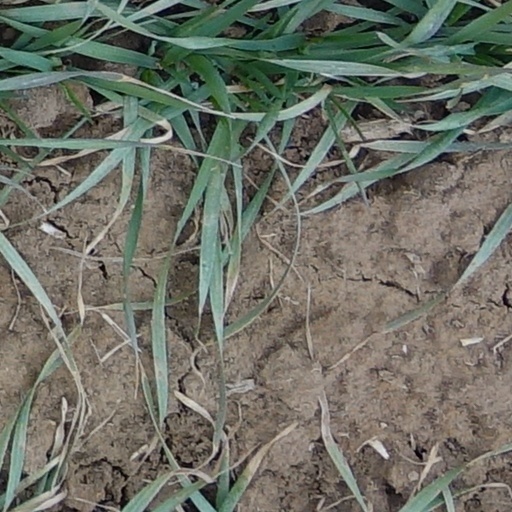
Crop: wheat